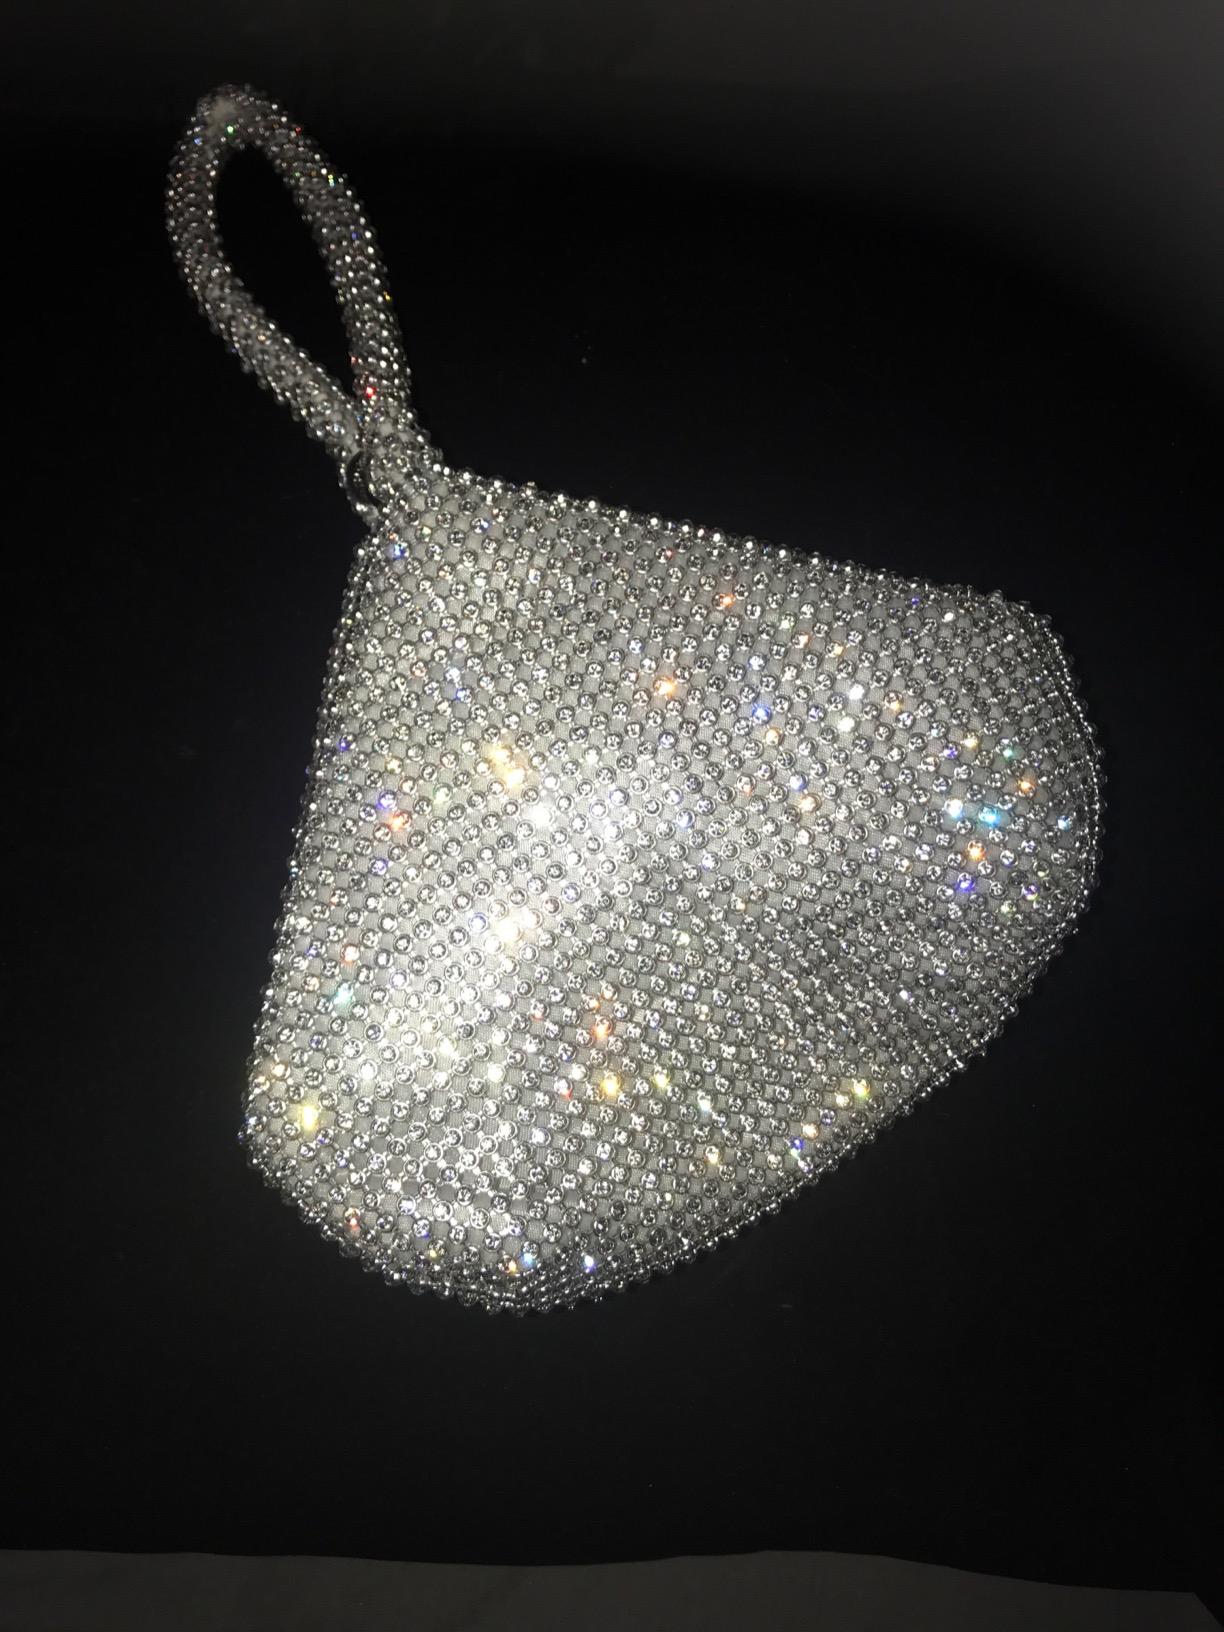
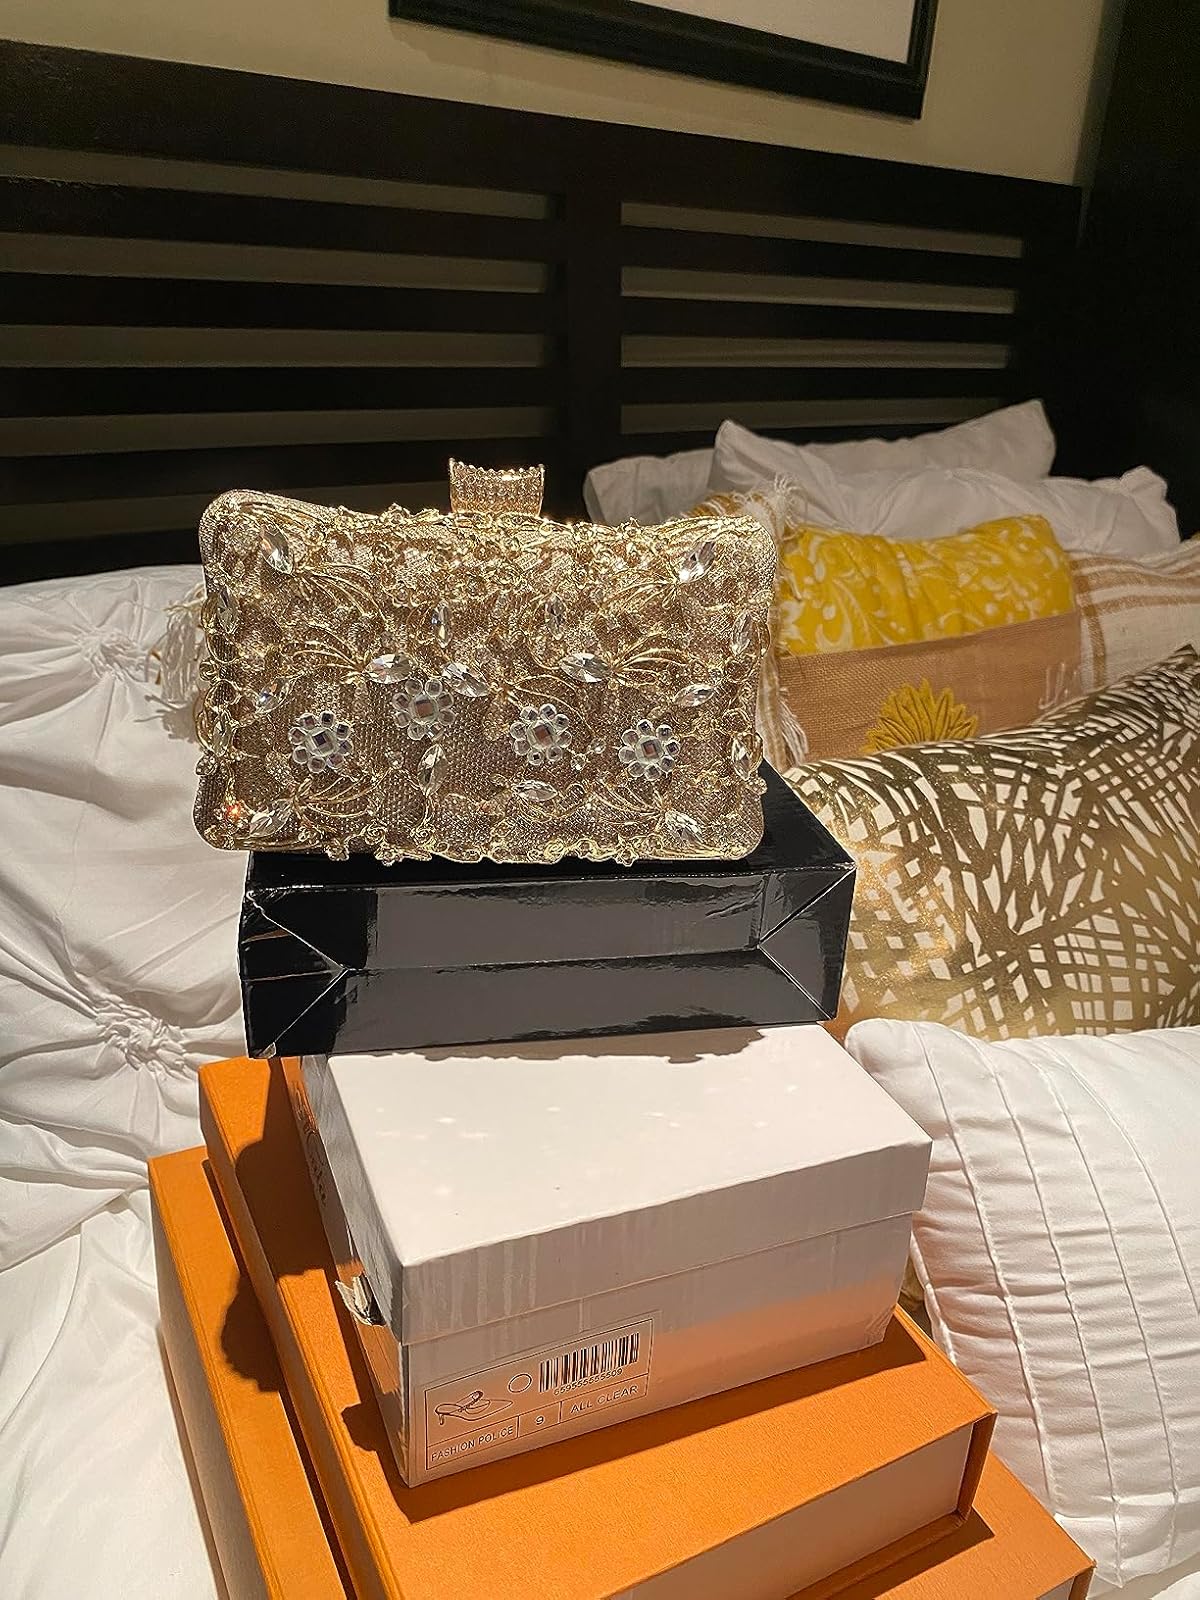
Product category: accessories_handbag
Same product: no